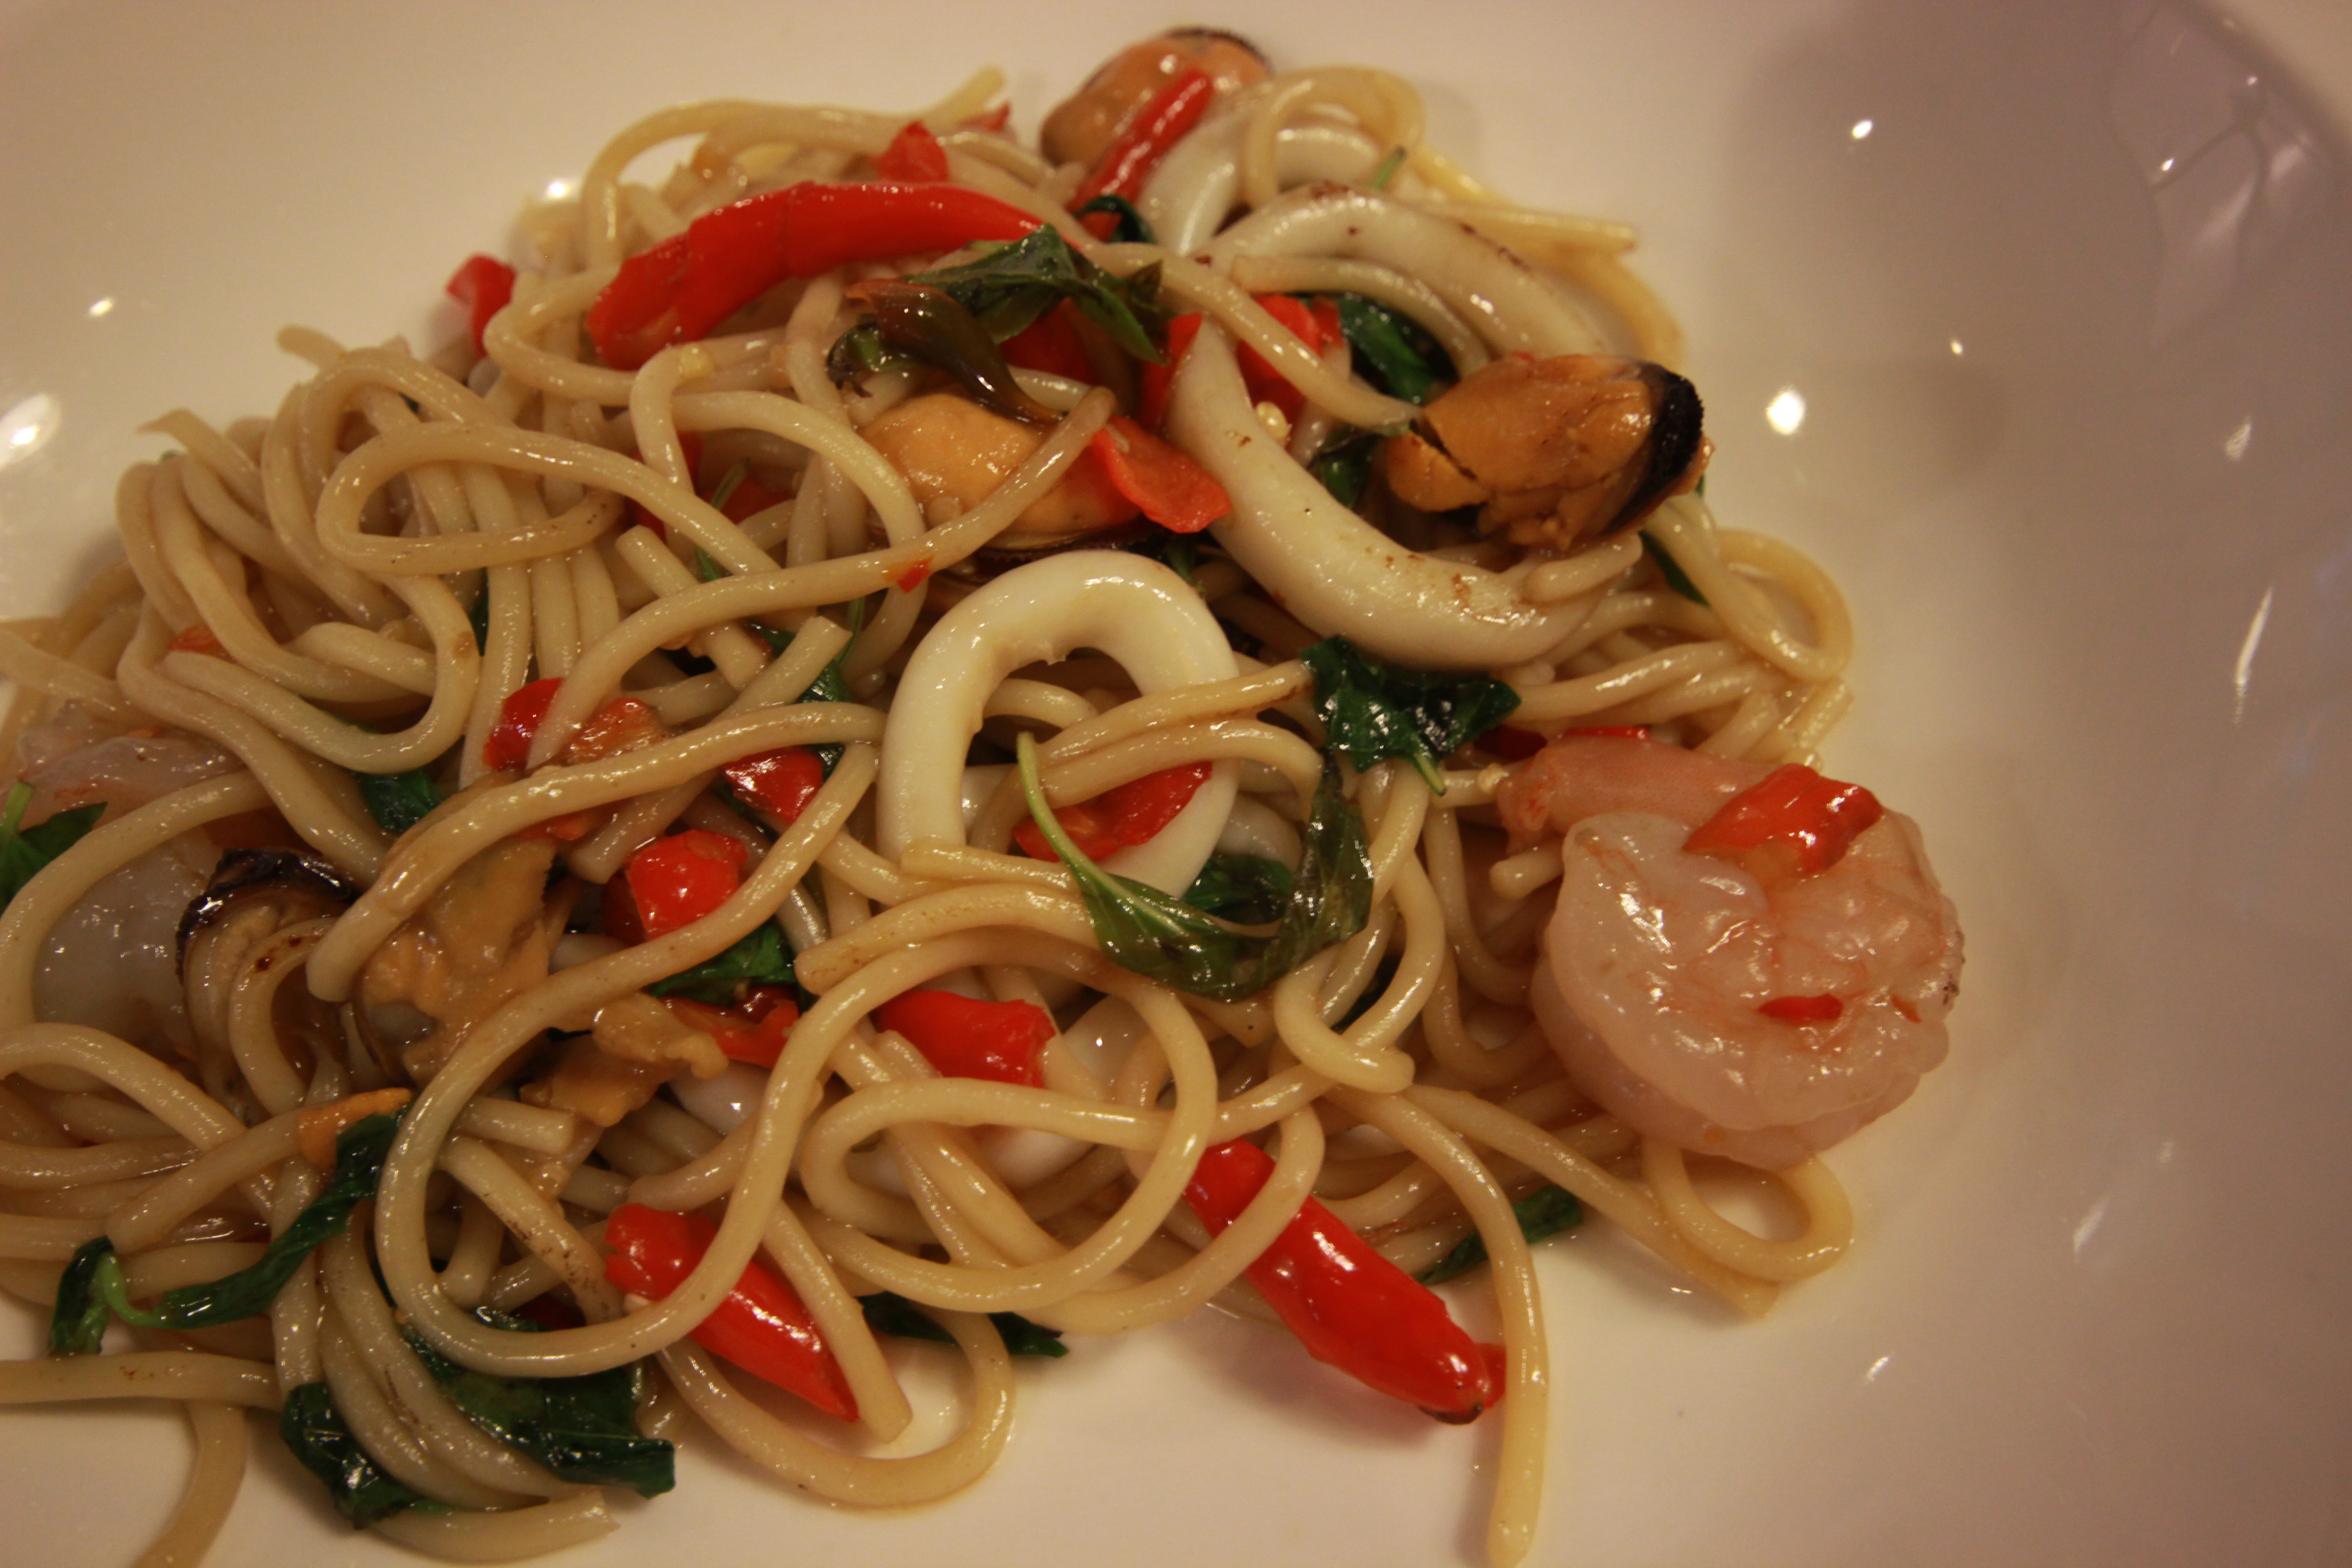
sea, dish, food, produce, vegetable, seafood, cuisine, pasta, thailand, noodle, spaghetti, italian food, scampi, chinese noodles, carbonara, fettuccine, european food, chow mein, spaghetti alle vongole, bucatini, linguine, clam sauce, spaghetti aglio e olio